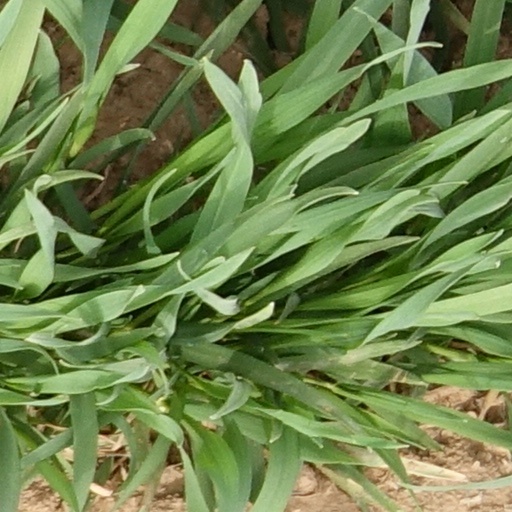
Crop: wheat